Second Stadtholderless Period

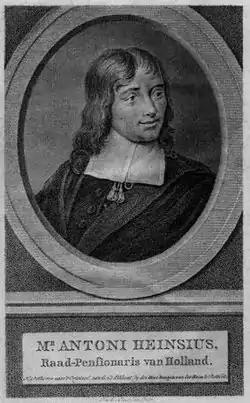
Grand Pensionary Anthonie Heinsius

William spent his last year of life feverishly rebuilding the coalition with Austria, his nephew Frederick I of Prussia, and a host of smaller German princes to support the claim to the Spanish throne of Charles III, as a means of preventing a union of the power of Spain and France, which might overwhelm the rest of Europe. He was ably assisted in this effort by Heinsius (as the Republic was the keystone of the Coalition and would be called upon to provide not only a large contingent of the allied troops, but also considerable subsidies to the other allies to pay for their contingents) and his English favorite, the Duke of Marlborough. These preparatory negotiations had all but been completed when William died on 19 March 1702 from complications after a fall off his horse.